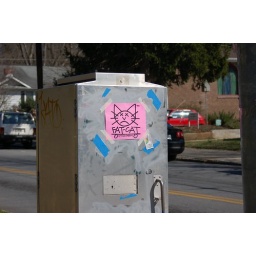
Cute Fat Cat sign on utility box in Candler Park in Atlanta